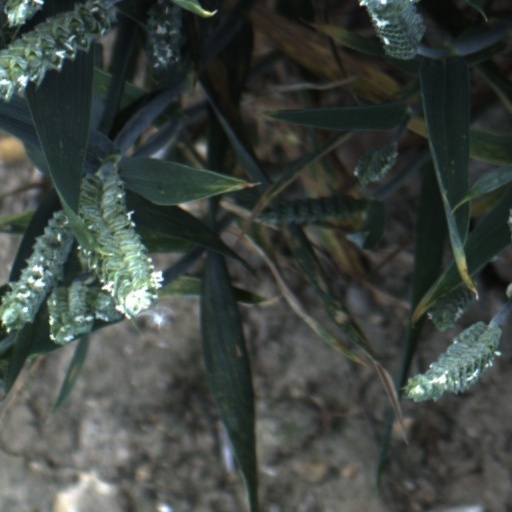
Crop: wheat